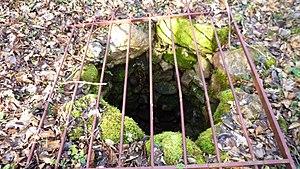
Ferrier antique de Tannerre-en-Puisaye, Tannerre-en-Puisaye, Yonne, région Bourgogne, France. Un puits à eau romain dans le ferrier."
Le ferrier antique de Tannerre-en-Puisaye est un lieu où sont amassés des résidus d'extraction du fer, datant des époques gauloise puis gallo-romaine. C'est l'un des deux plus grands ferriers de France. Il est situé à Tannerre-en-Puisaye, en France. L'exploitation industrielle du site a cessé lors de son classement comme monument historique en 1982.
Tannerre-en-Puisaye est une commune française située dans le département de l'Yonne en région Bourgogne-Franche-Comté.